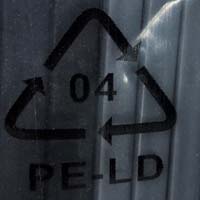
Plastic recycling code class: 4_low_density_polyethylene_PE-LD